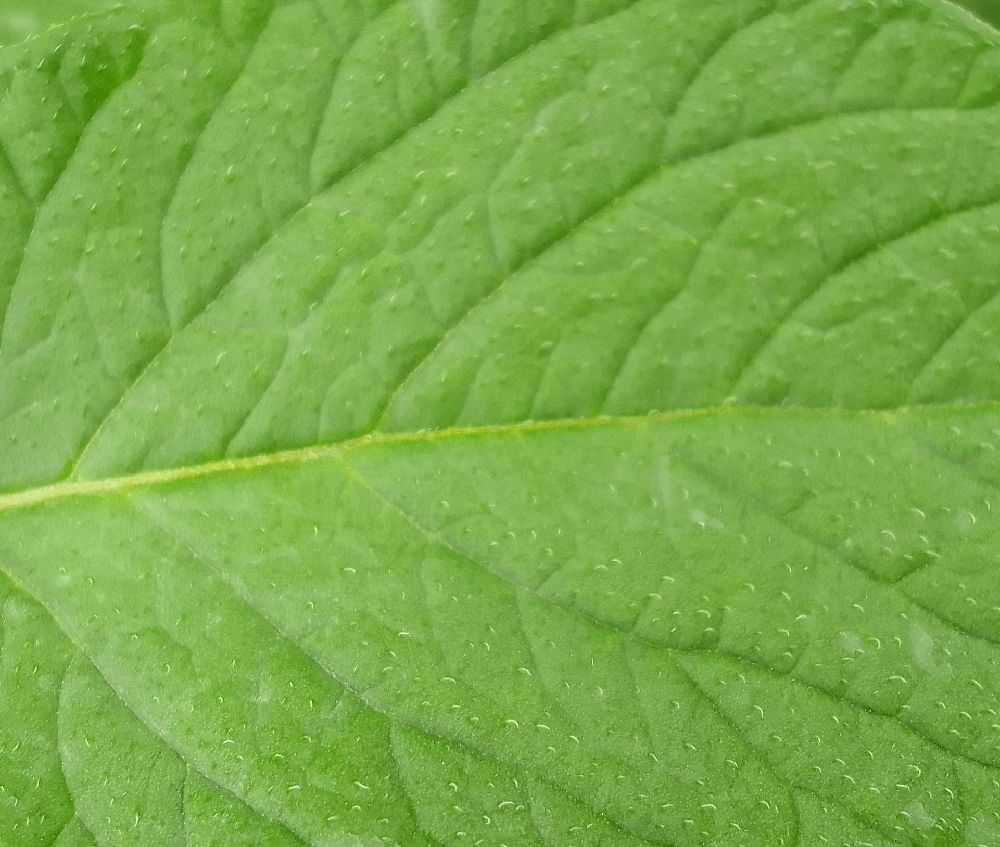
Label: Healthy